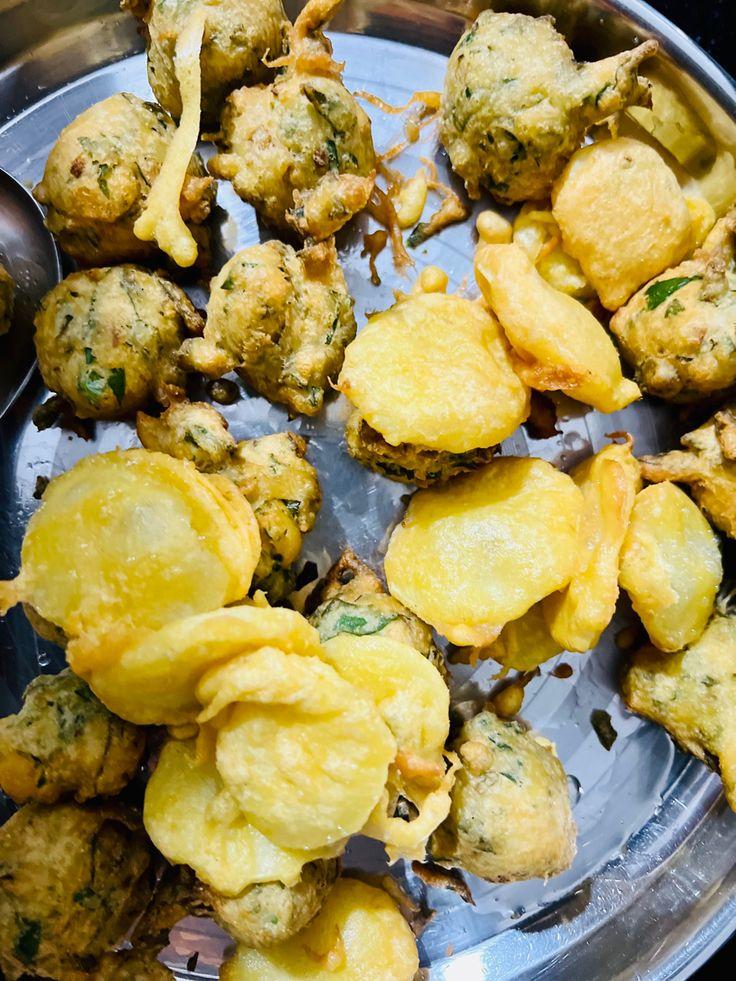
Sinia hili la rangi ya kijivu ambalo limetengezwa na mabati, limebebea chakula za asili za Kiswahili. Kuna bajia na viazi karai ambavyo vina rangi ya manjano.